Wildlife Friends Foundation Thailand

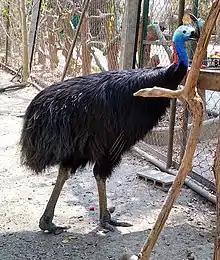
A cassowary at the Wildlife Rescue Centre

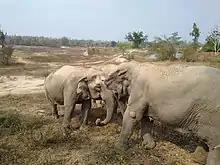
Elephants at the Wildlife Rescue Centre

Wildlife Friends Foundation Thailand (WFFT) is a registered foundation (non-profit) NGO (non-governmental organization) in Thailand, founded in 2001 by Edwin Wiek. The foundation has several different projects including animal rescue, rehabilitation and veterinary assistance to wild animals in Thailand. It also is active in promoting the protection of wildlife, their natural habitat and the natural environment. This is done through educational initiatives for local Thai people as well as tourists. WFFT operate a rescue center and wildlife refuge, including an Elephant refuge. WFFT responds to reports by the public and government officials of wildlife in need of care. Many of these rescued wild animals are kept as pets illegally, or are found injured. WFFT is known for their public stand against the so-called "Tiger Temple" and its ongoing violations of laws regarding keeping protected wildlife.